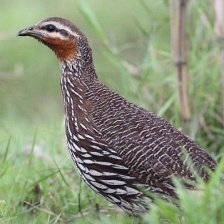
Species: BLACK FRANCOLIN
Scientific name: FRANCOLINUS FRANCOLINUS
ImageNet parent category: partridge